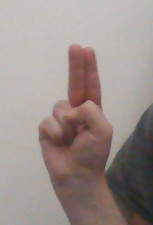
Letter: taa